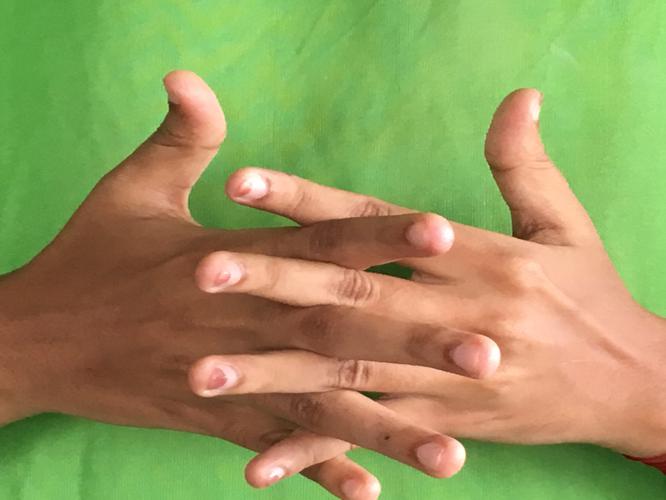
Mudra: Karkatta
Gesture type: double_hand